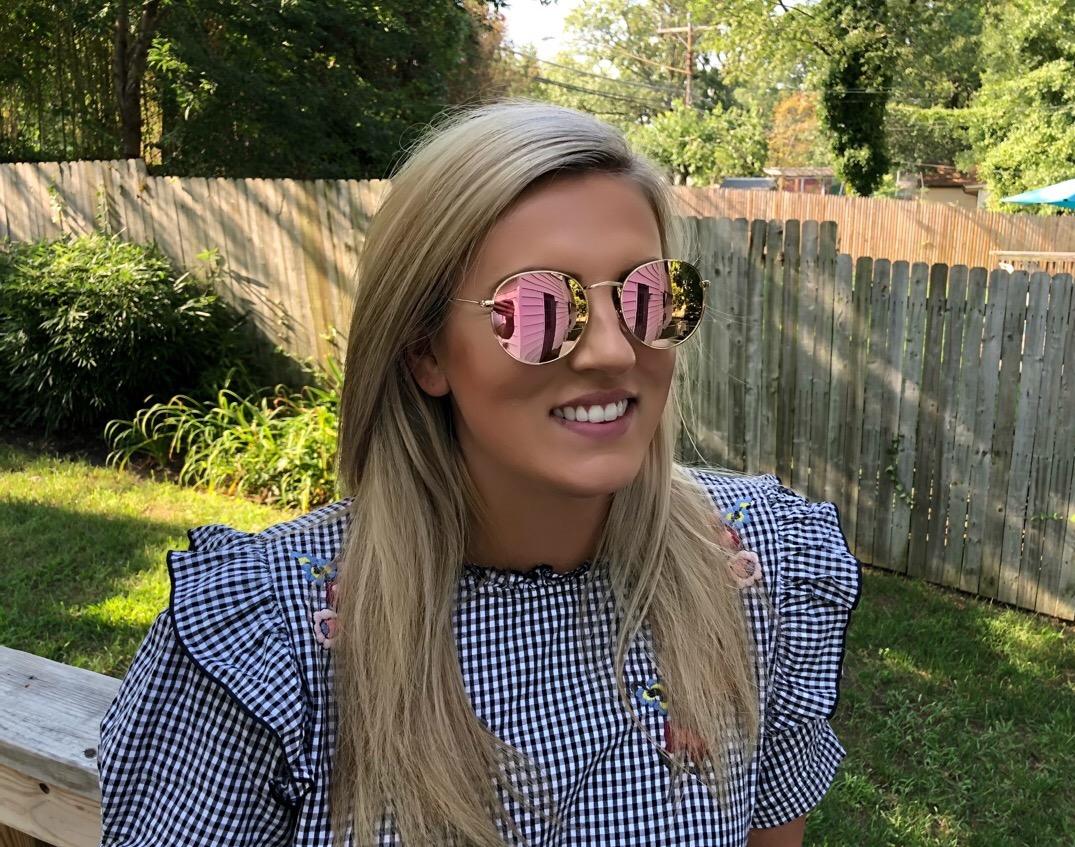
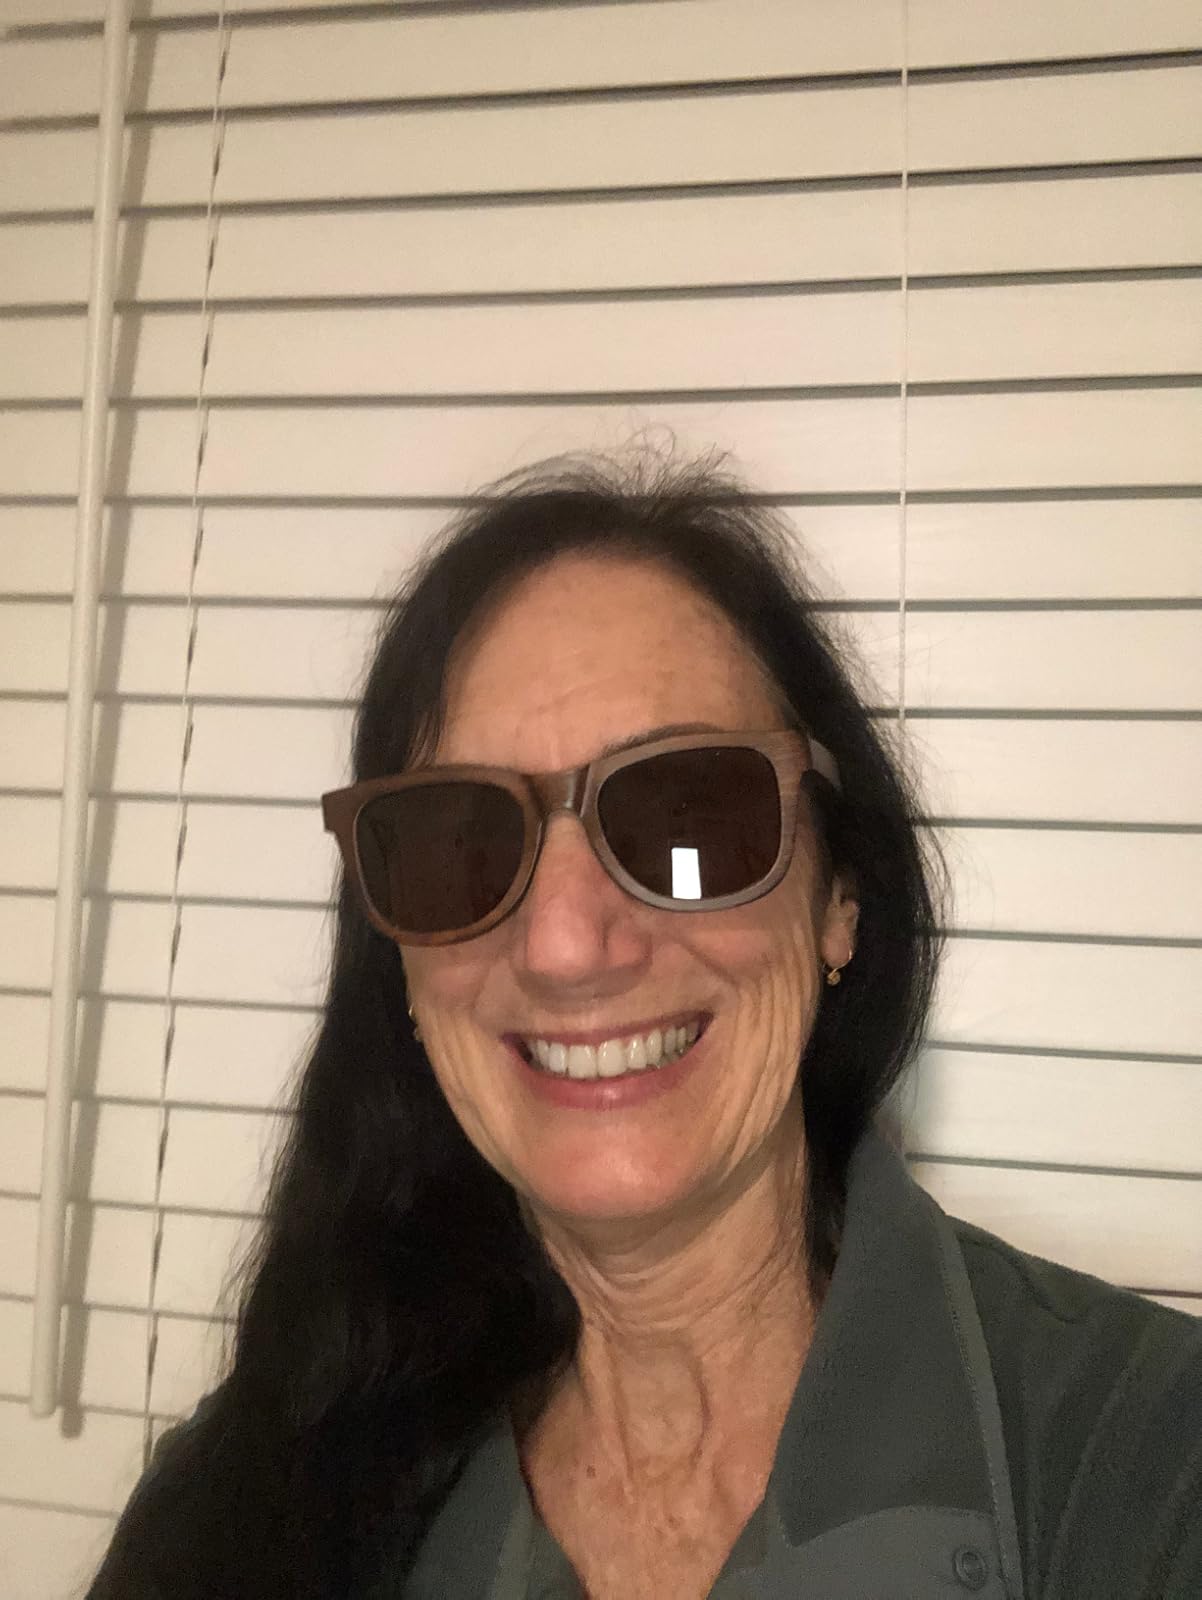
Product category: accessories_sunglasses
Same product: no